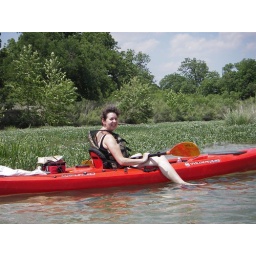
Inge in the water plants